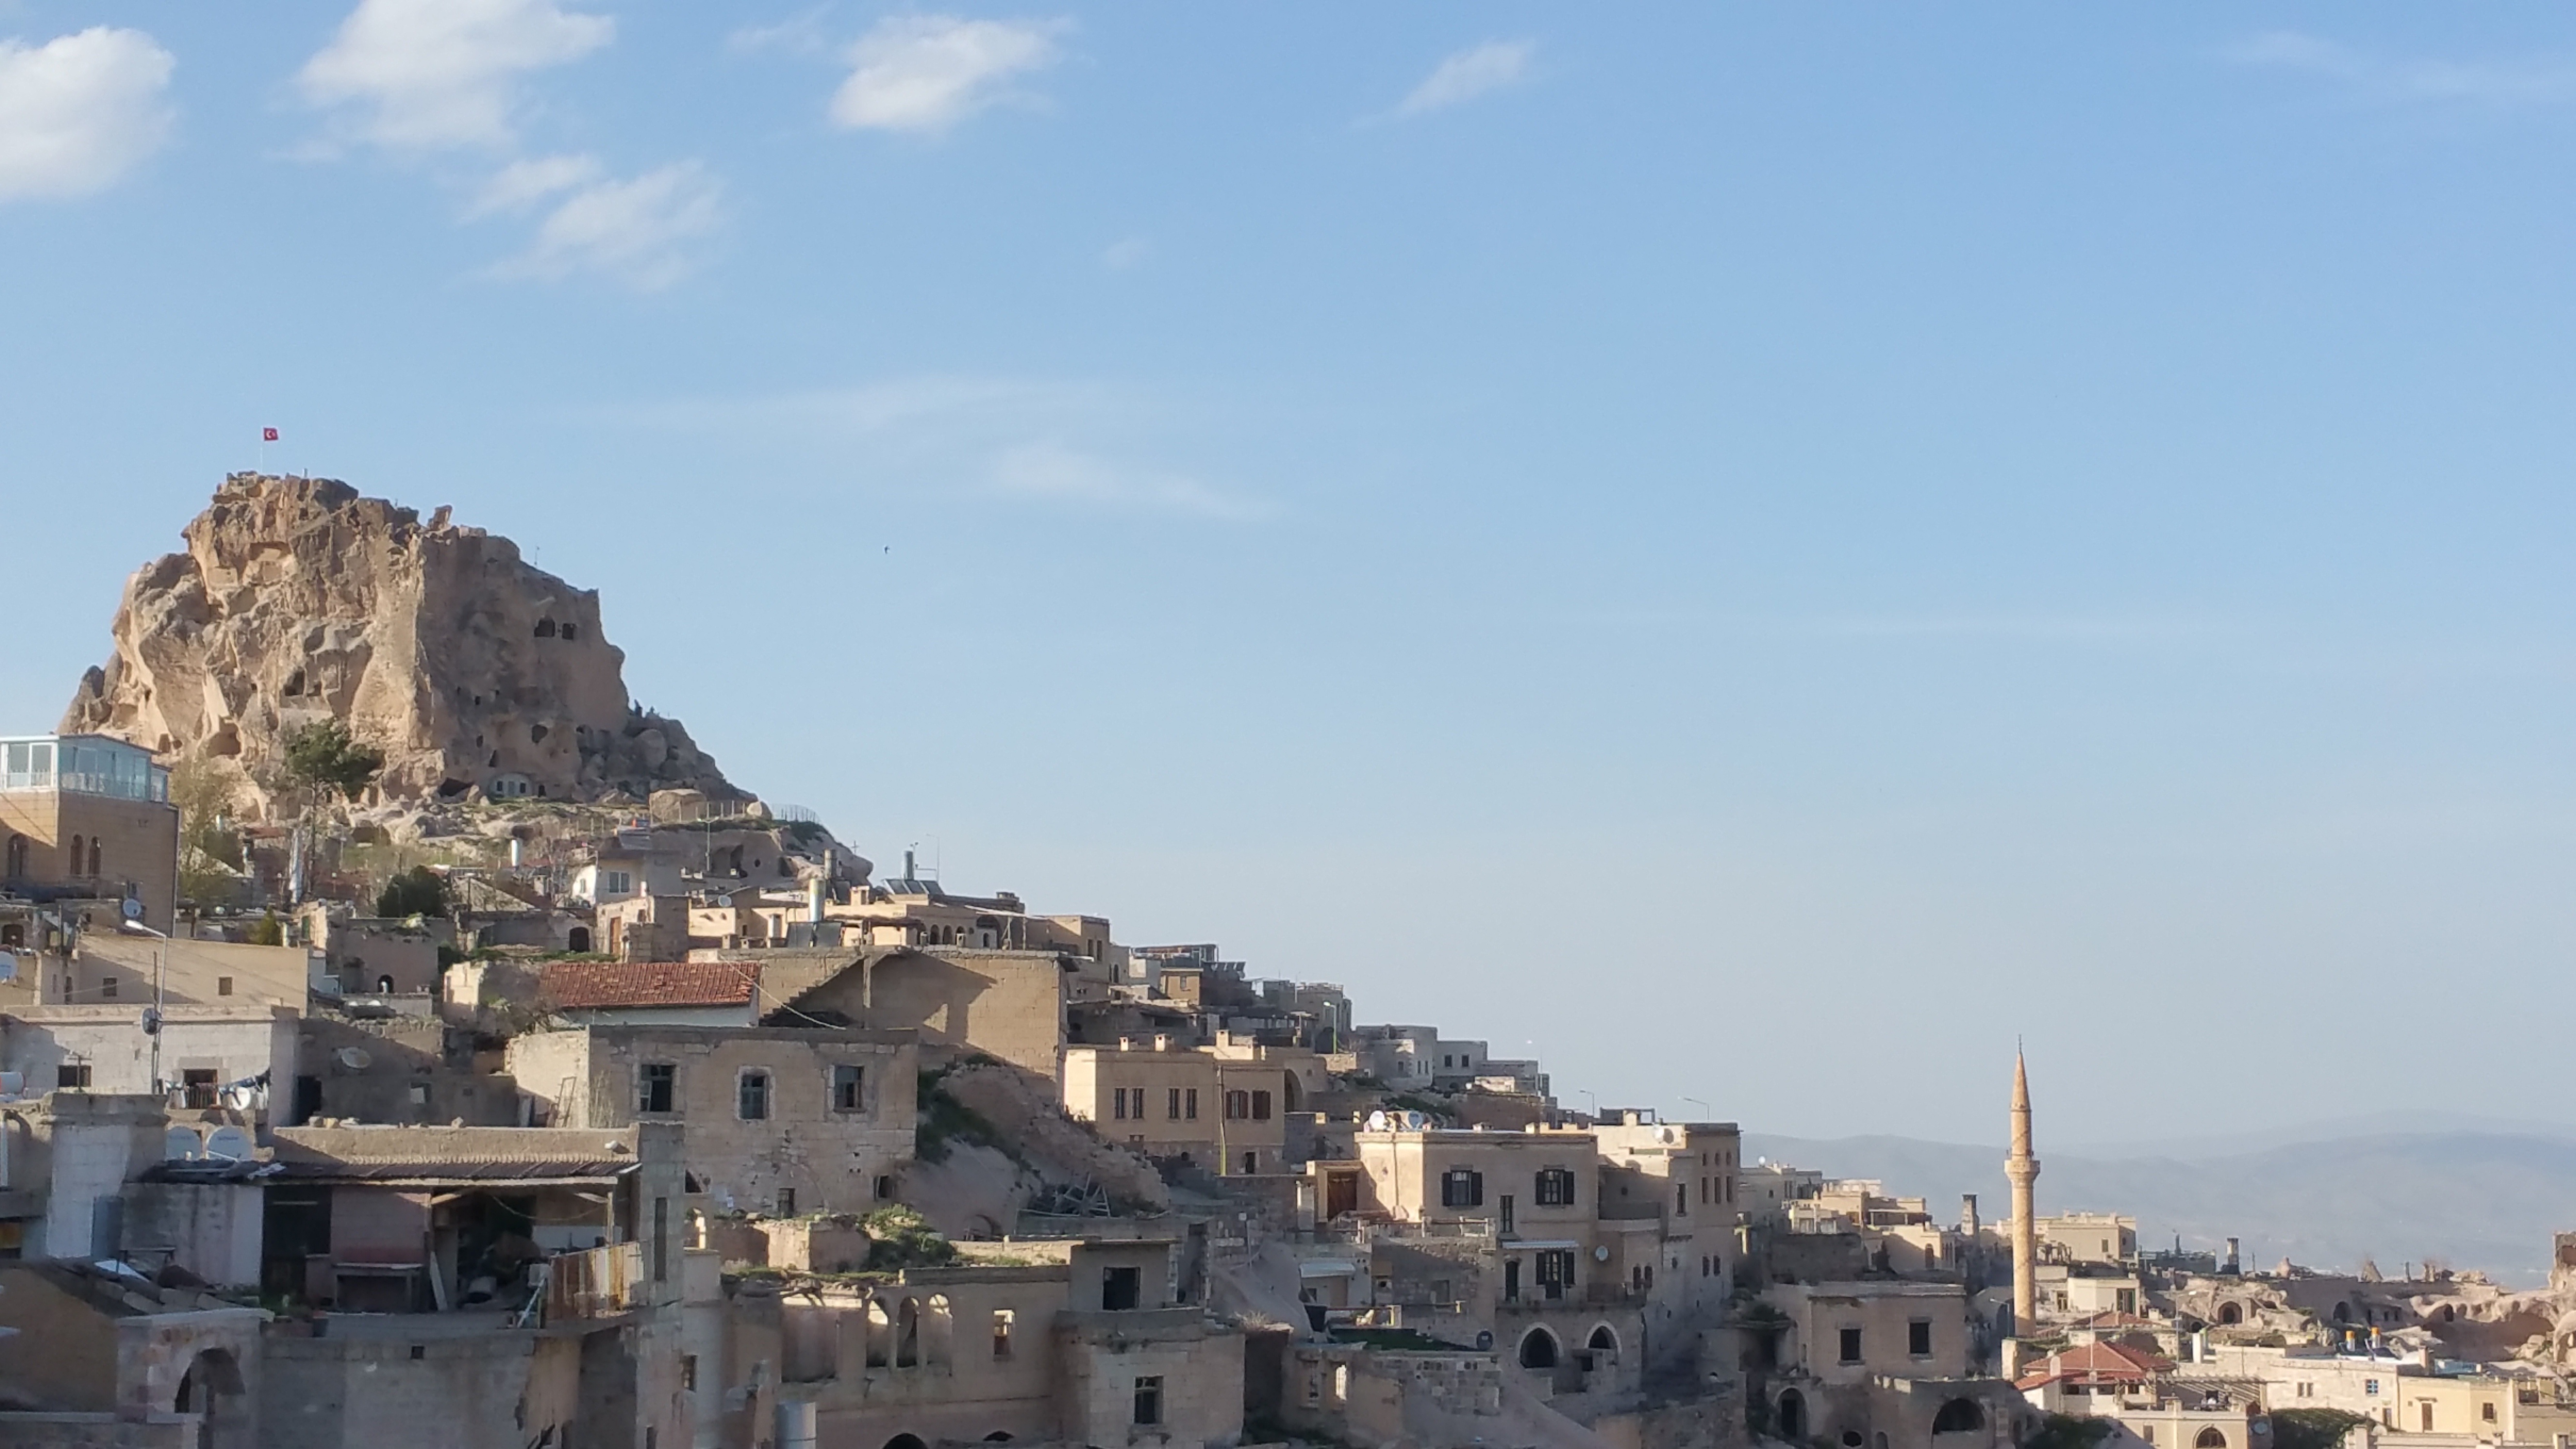
town, valley, monument, cityscape, panorama, village, landmark, rocky, tourism, turkey, cappadocia, tours, unesco world heritage site, historic site, ancient history, human settlement